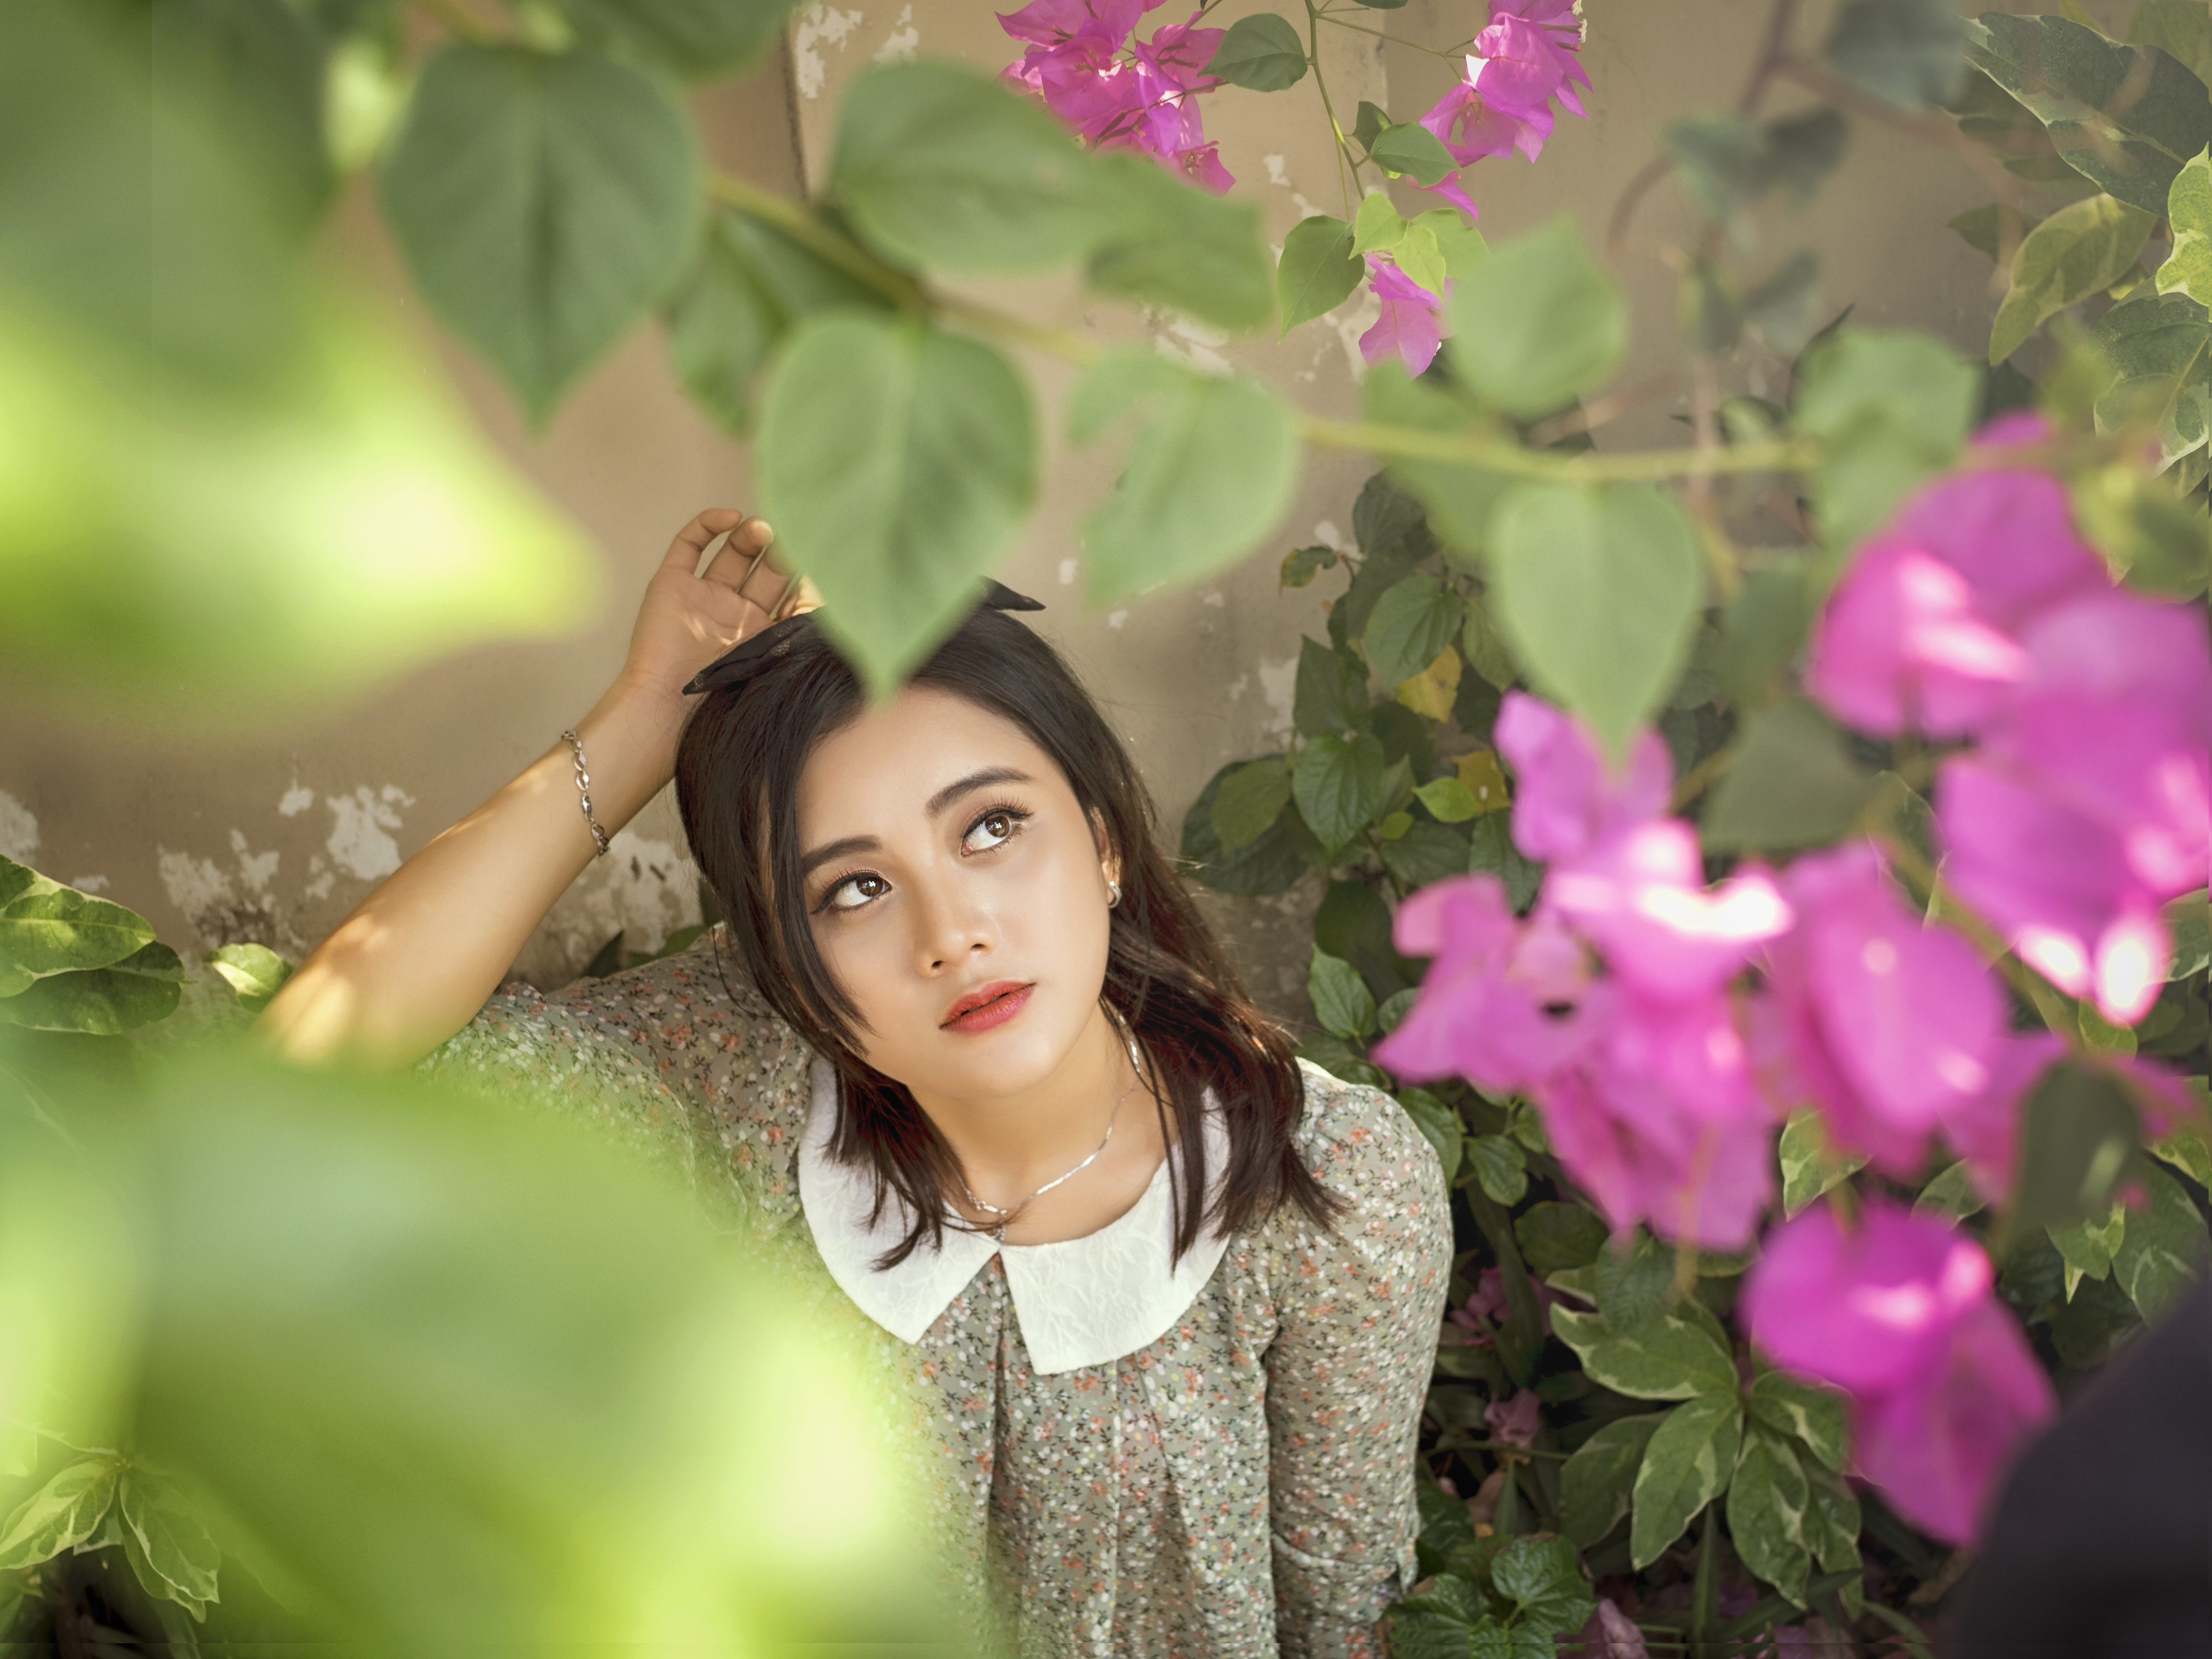
plant, photography, flower, spring, green, flora, beauty, photo shoot, flowering plant, portrait photography